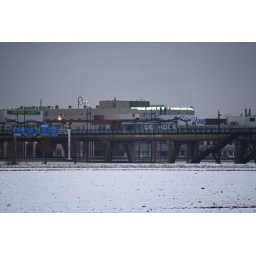
De Zuidtangent bushalte De Hoek, de laatste halte van de lijn in Hoofddorp. Volgende halte is Schiphol Handelskade. Onder de halte door loopt de N201/Kruisweg.